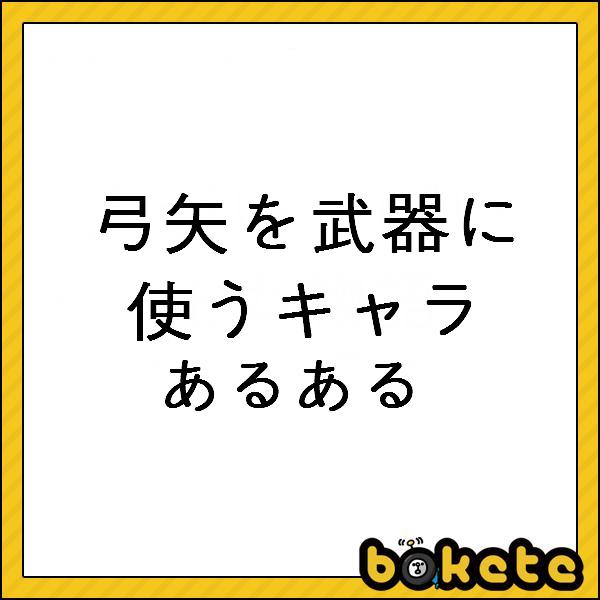
回答: 袖なしの服着てる